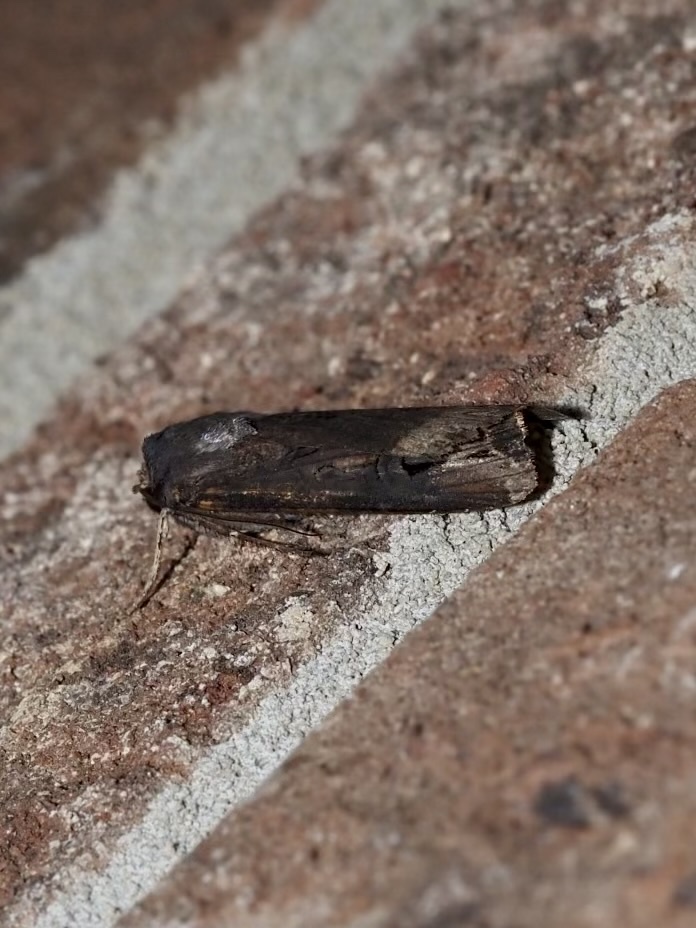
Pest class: cutworms